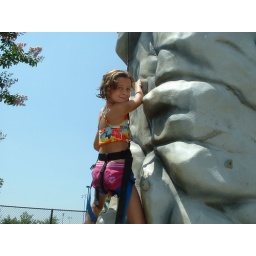
Emma rock climbing at the water park in Muskogee